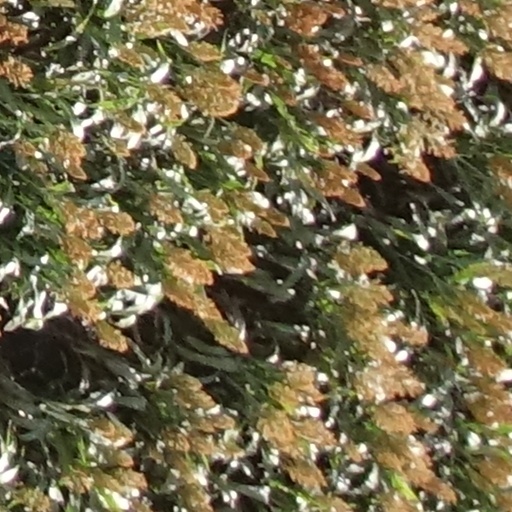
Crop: sorghum